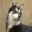
Label: dog